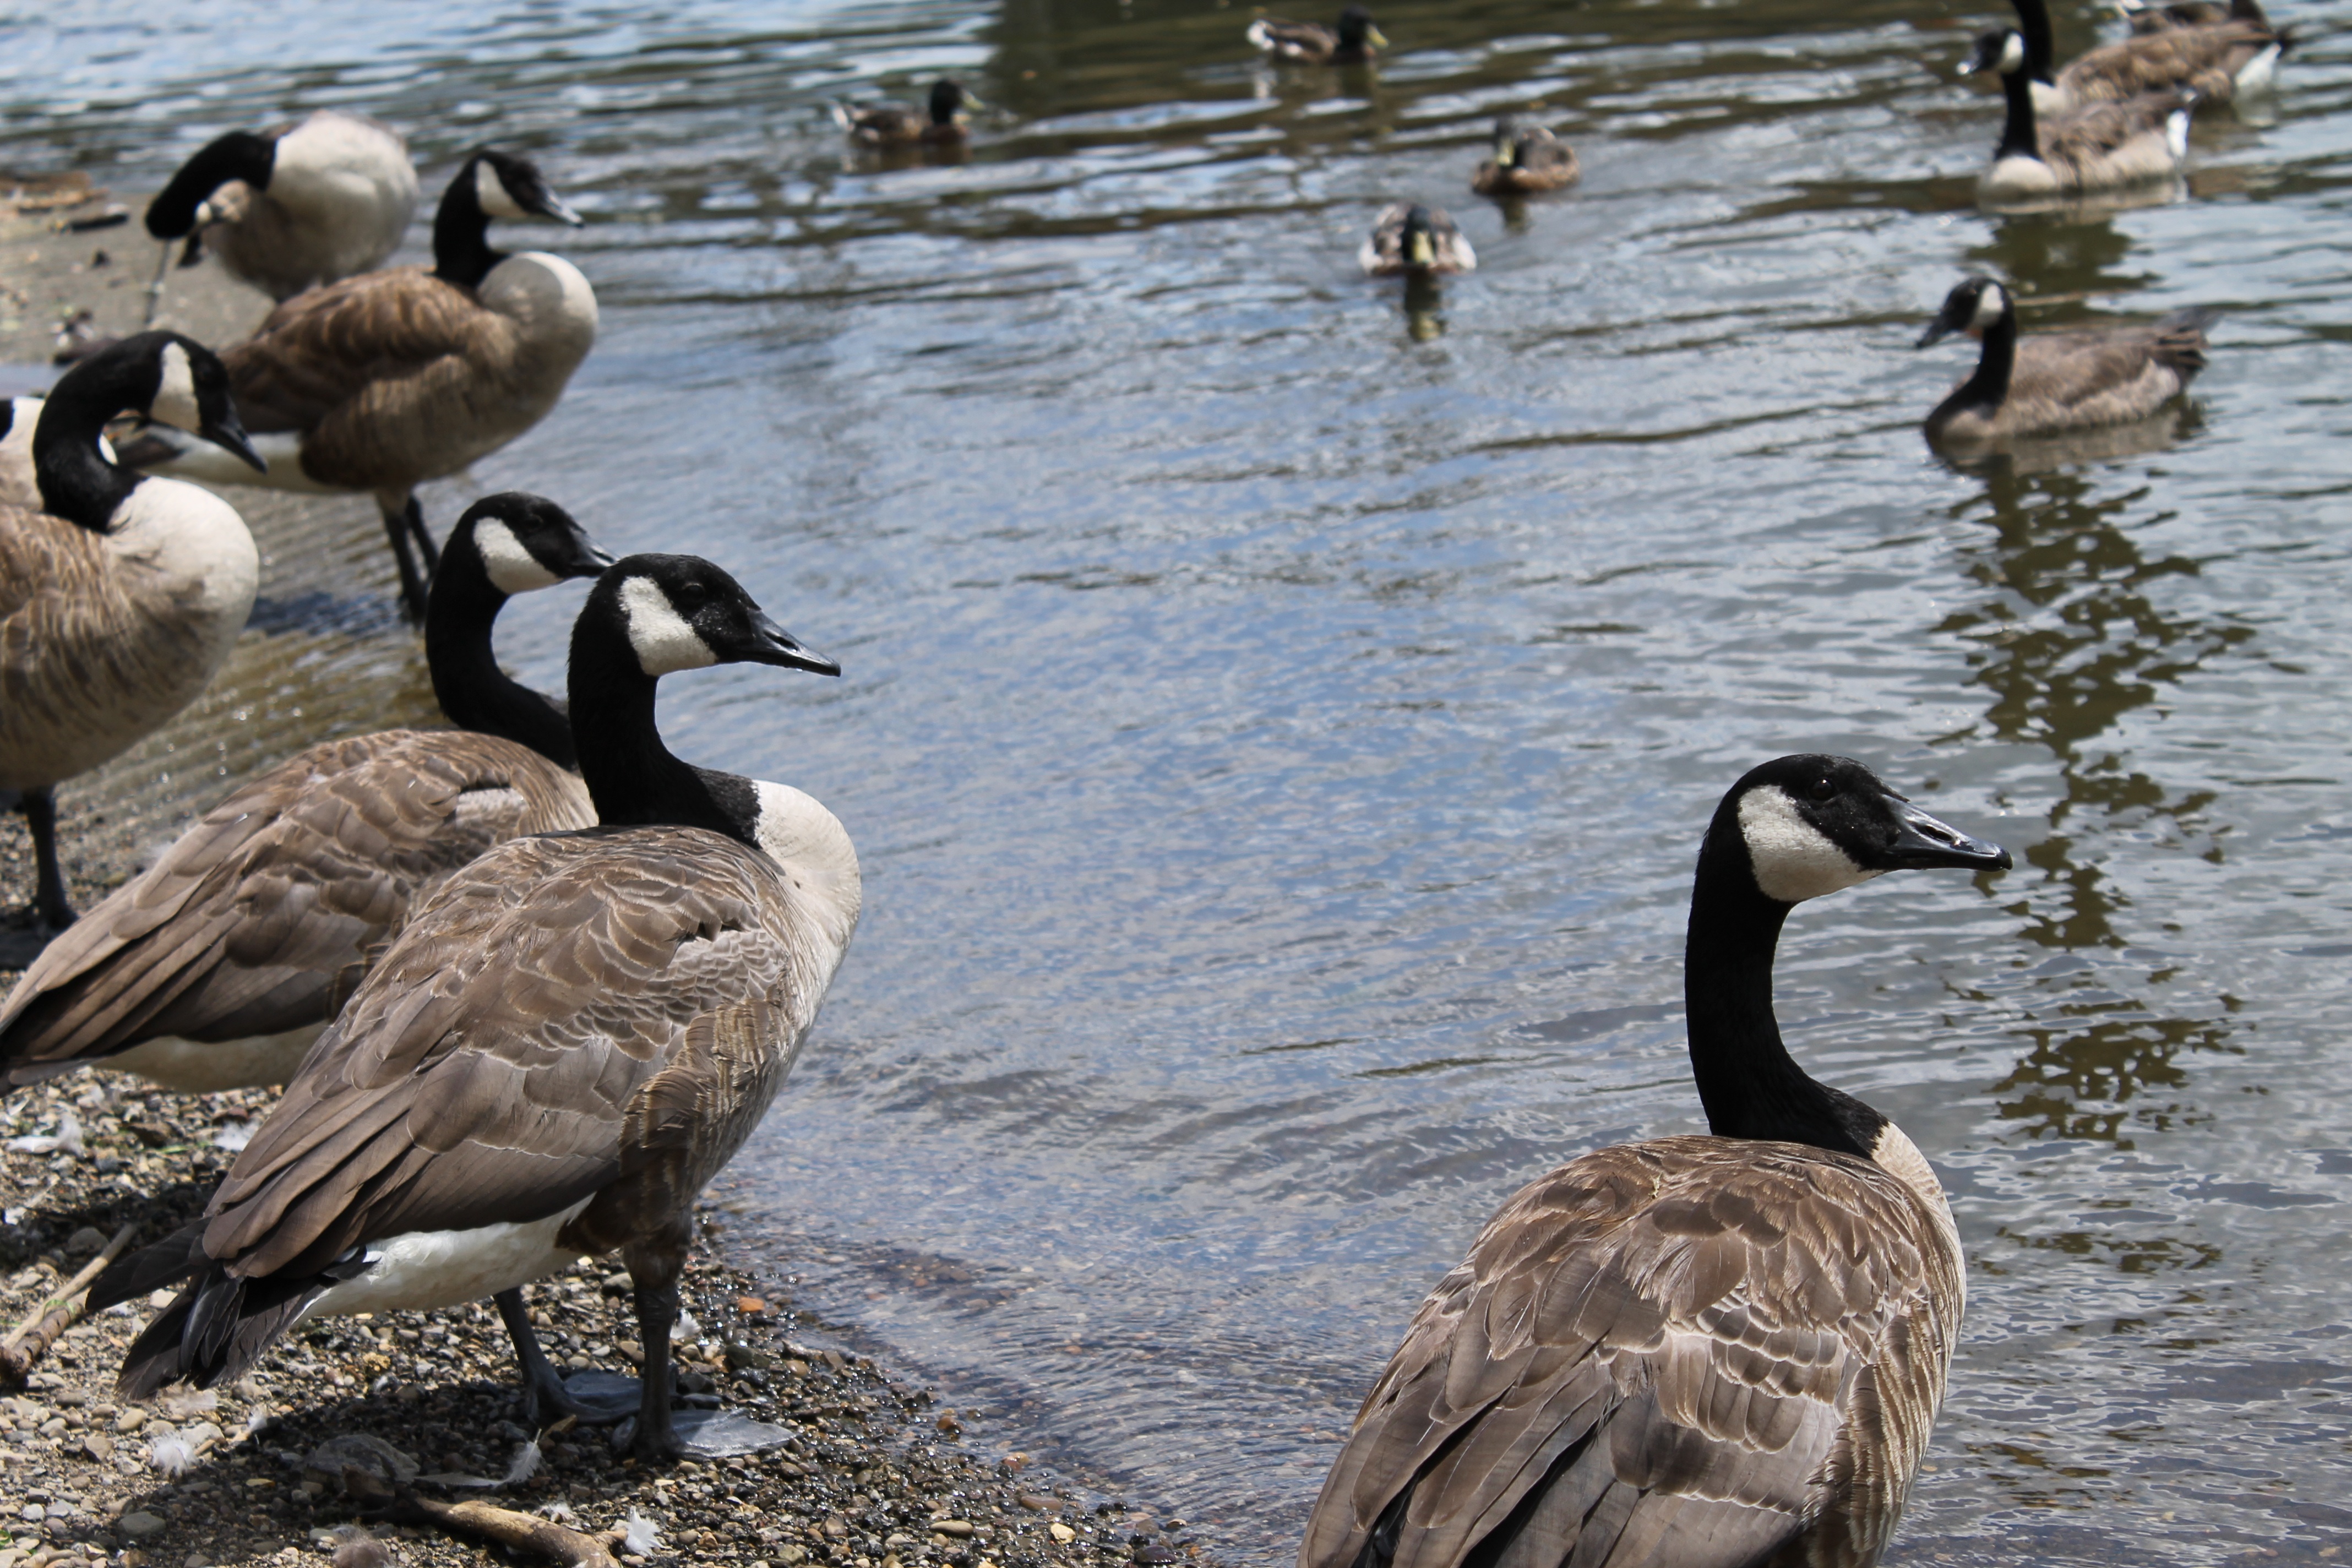
nature, bird, animal, wildlife, beak, fauna, duck, goose, geese, vertebrate, waterfowl, water bird, mallard, ducks geese and swans